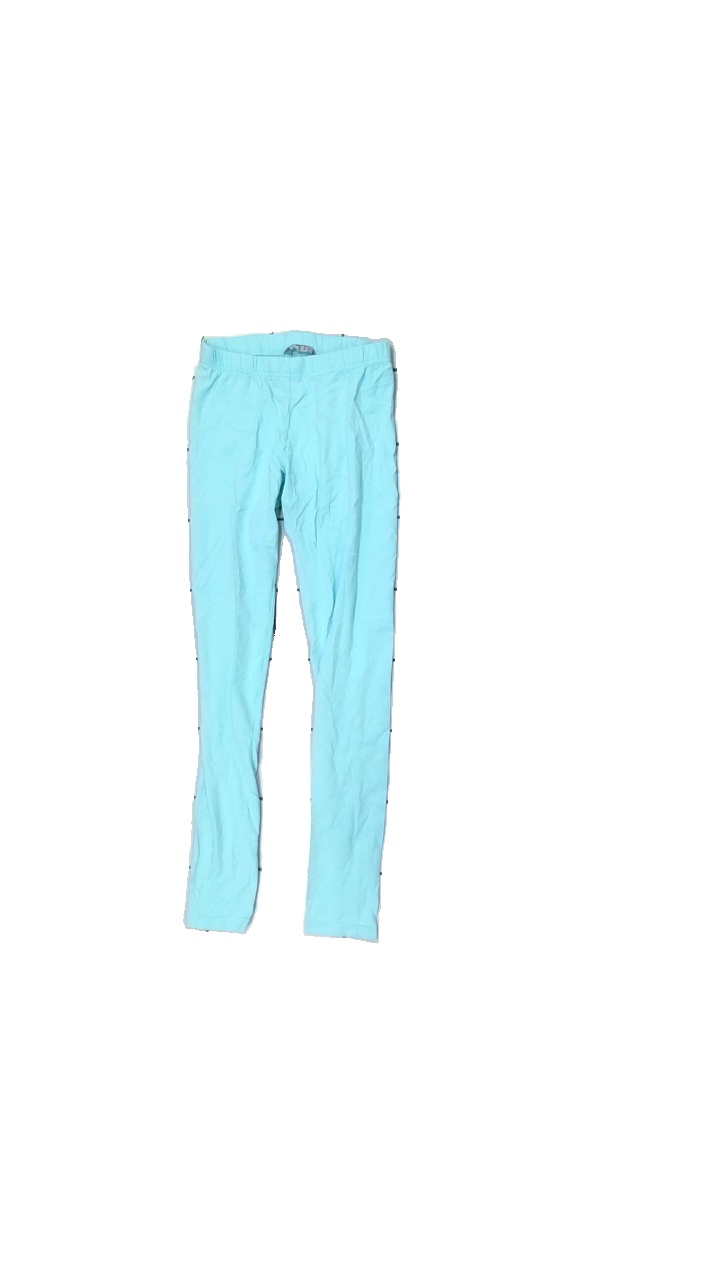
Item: Tights (Children)
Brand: Lindex
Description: tights
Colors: Turquoise
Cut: Tight
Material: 100% bomull
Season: All
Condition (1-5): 3
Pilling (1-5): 3
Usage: Reuse
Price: <50